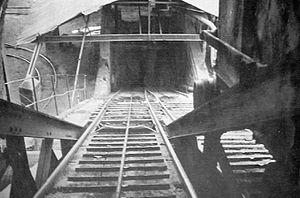
La mine de schiste bitumineux des Télots à Saint-Forgeot à côté d'Autun.
Une descenderie est une galerie de mine ou un puits incliné qui permet un accès aux travaux miniers depuis la surface.